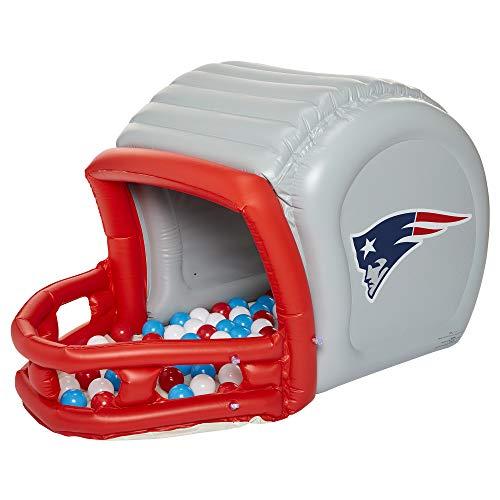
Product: Ball Pits 50 Balls - NFL for Kids, New England Patriots Ball Pit with 50 Balls, Toddler Jungle Gym Playhouse Inflatable for Boys Girls Kids Infants & Baby [Balls Included]
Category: Toys & Games | Sports & Outdoor Play | Inflatable Bouncers
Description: Unlimited fun - this bright and vibrant ball pit playhouse inflatable Playset will keep your children entertained for hours A must have ball pit for the active child to enjoy.
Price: $46.25
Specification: ProductDimensions:37x37x34inches|ItemWeight:5.65pounds|ShippingWeight:5.65pounds(Viewshippingratesandpolicies)|ASIN:B07SRK9RSP|Itemmodelnumber:96945-1-SOC|Manufacturerrecommendedage:24months-5years